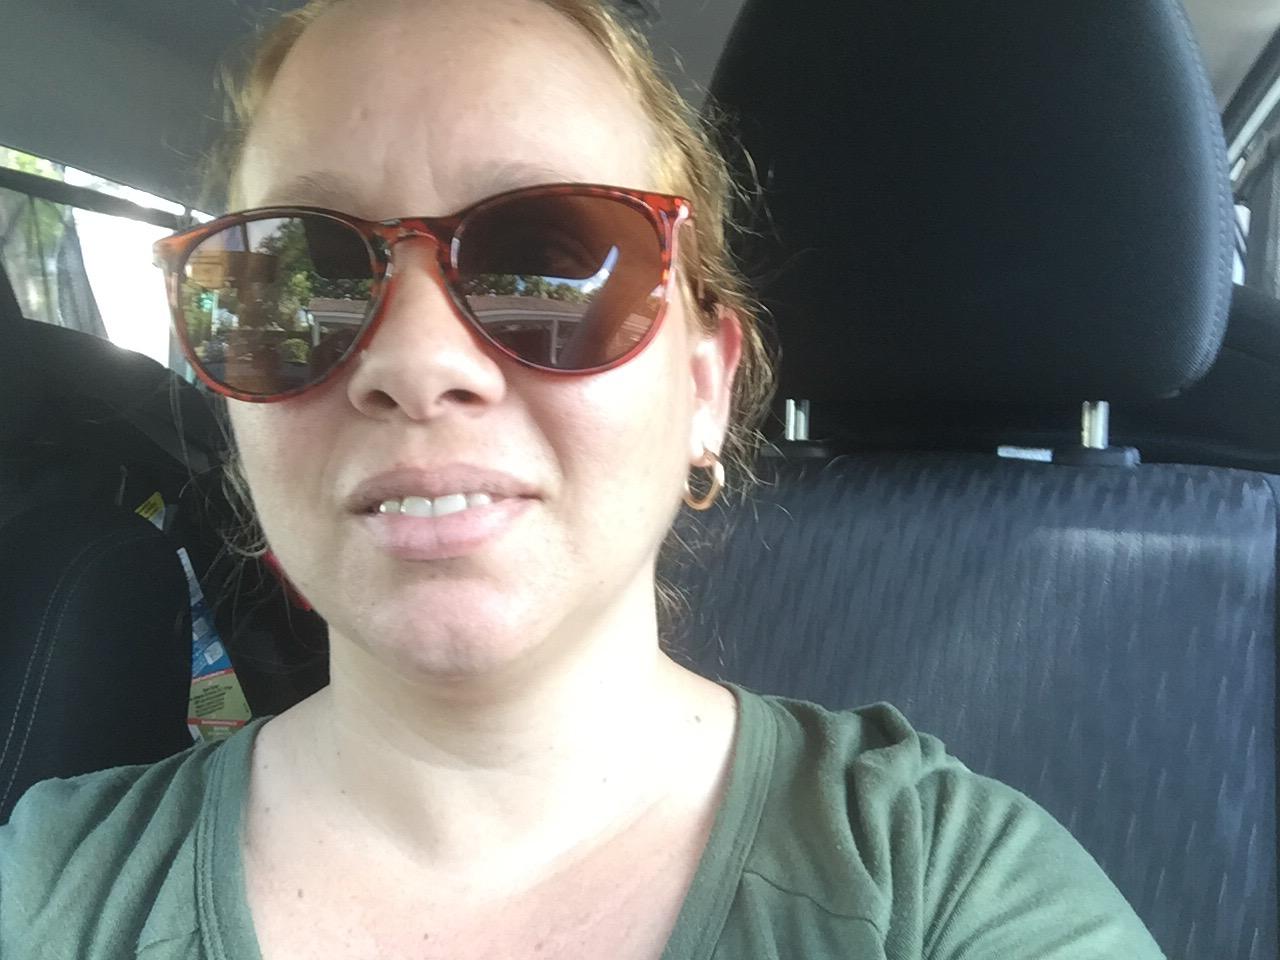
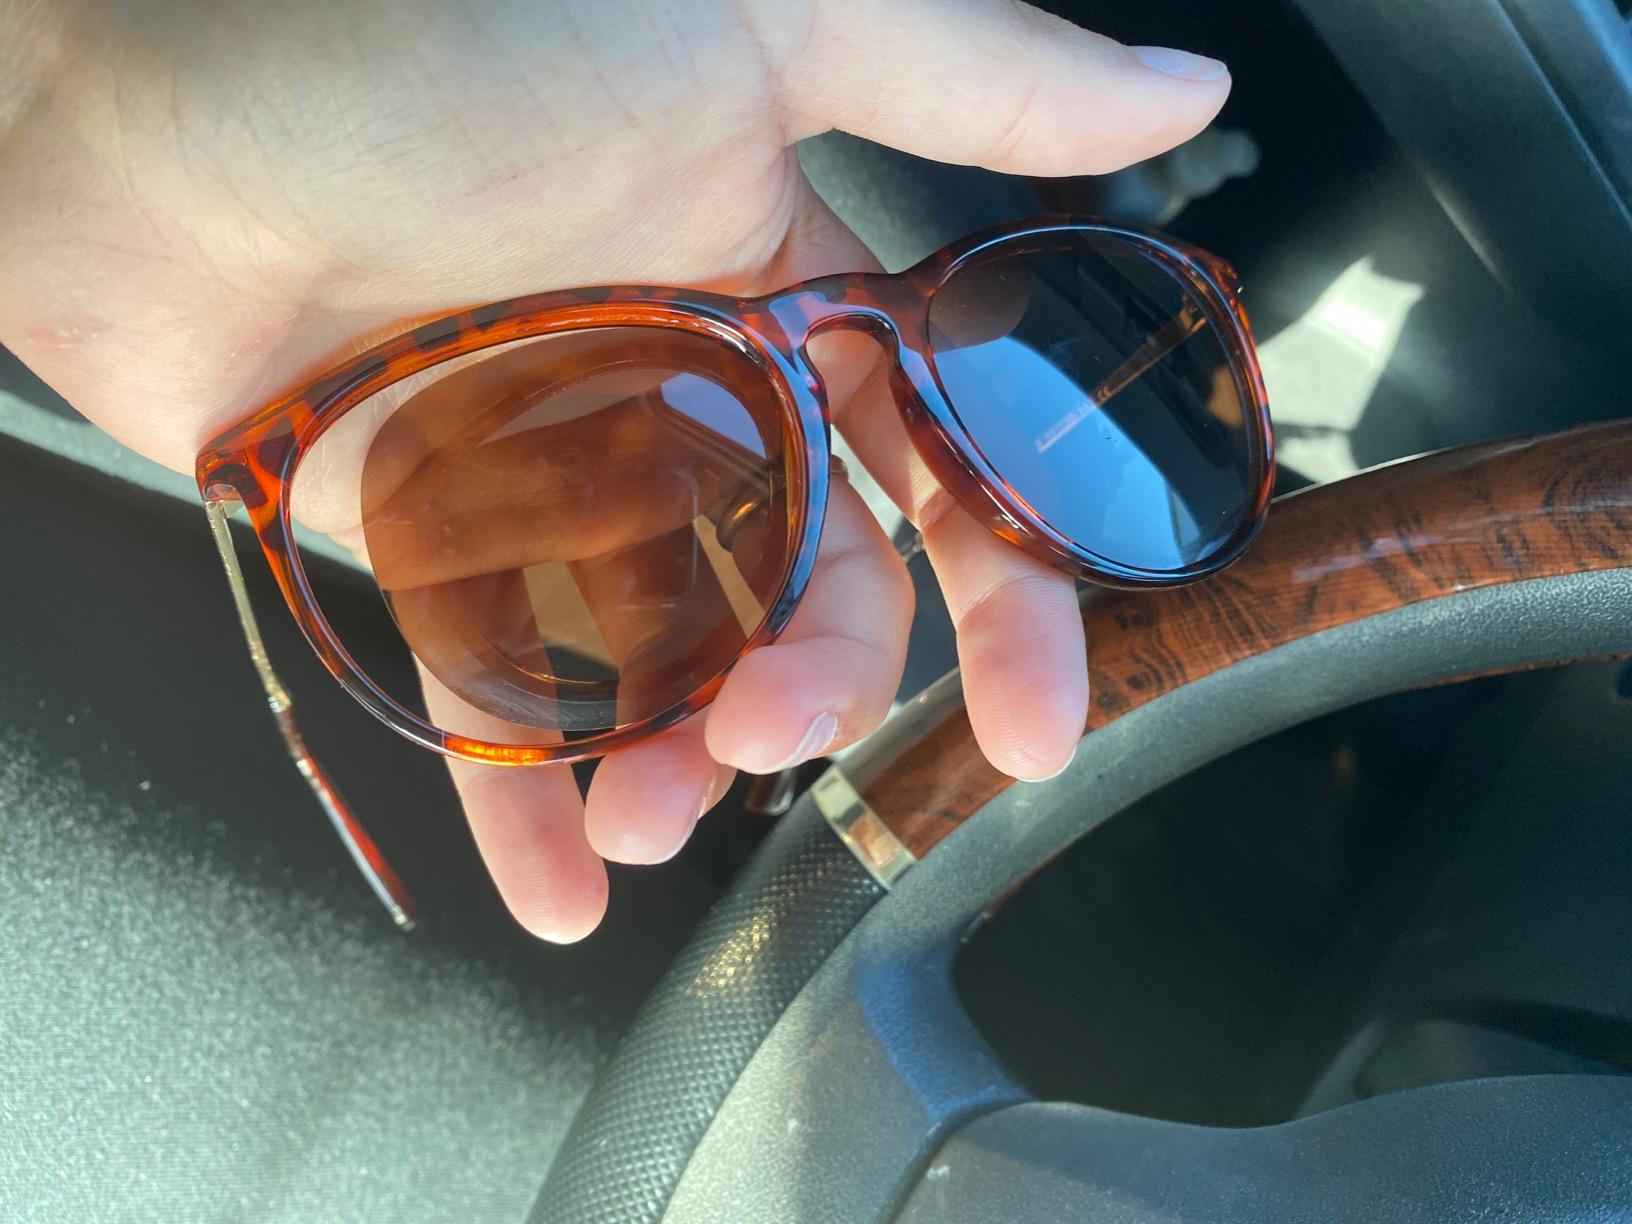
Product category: accessories_sunglasses
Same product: yes